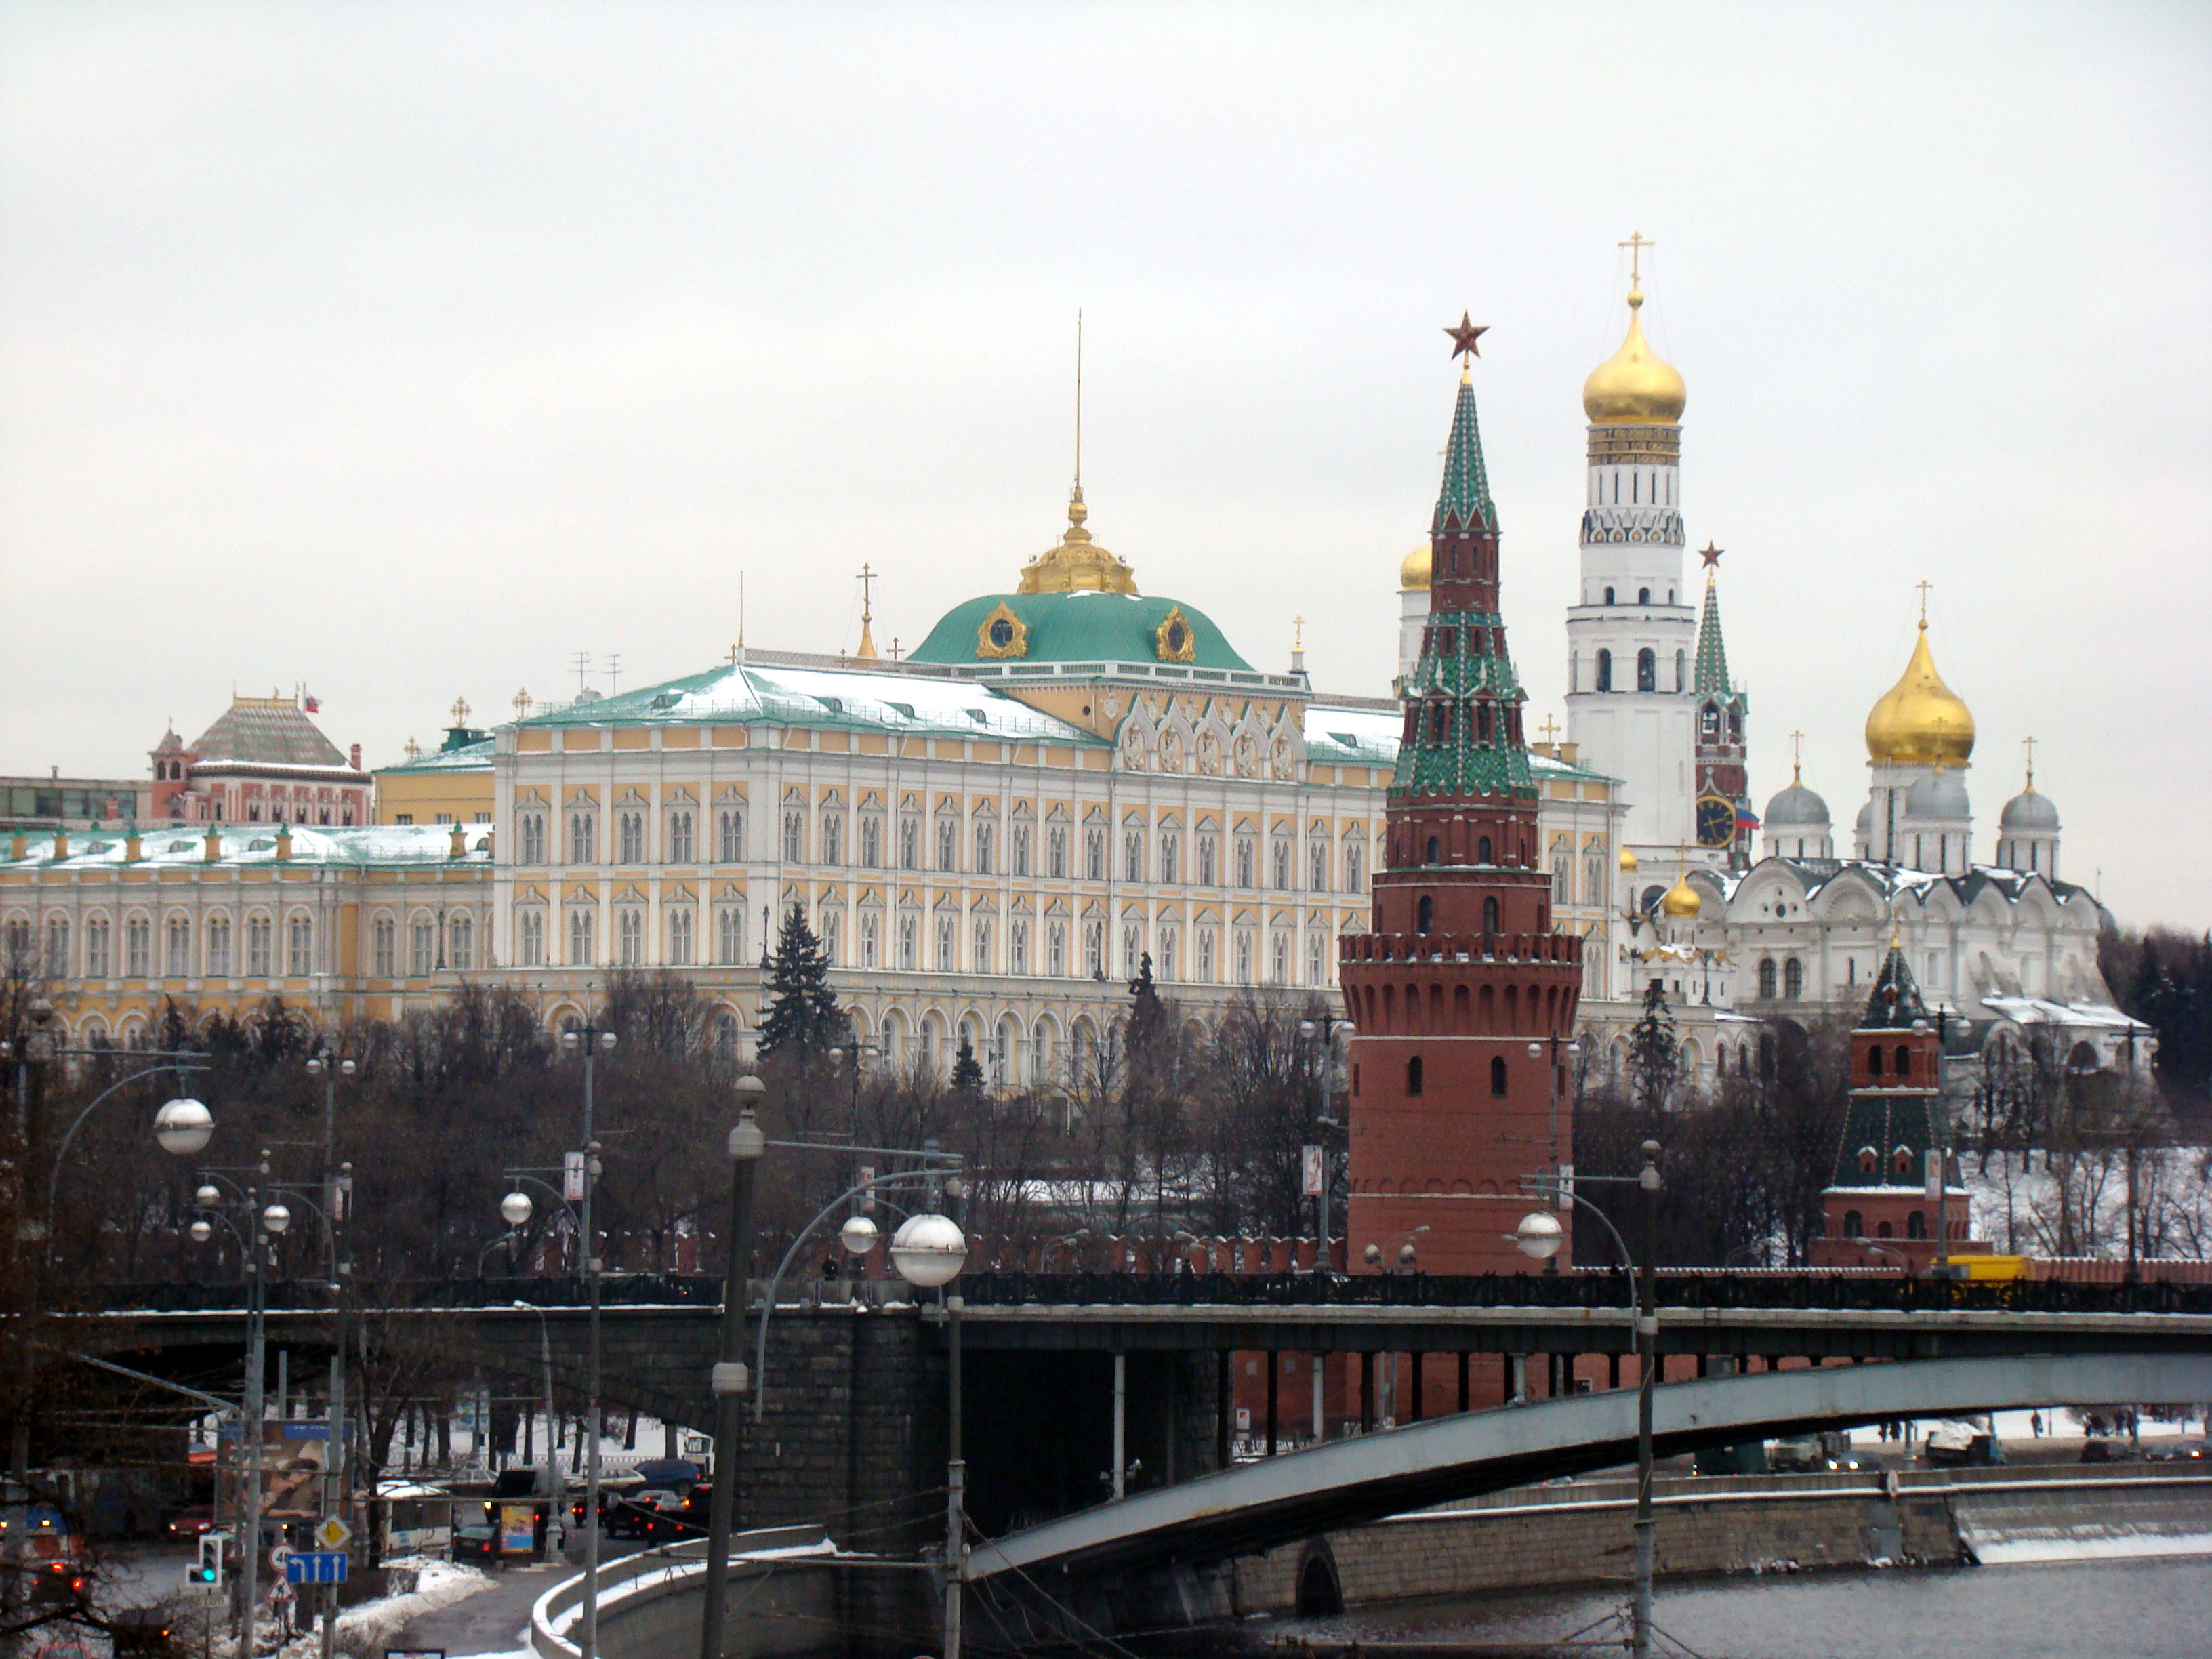
skyline, town, city, cityscape, downtown, plaza, landmark, tourism, place of worship, sony, town square, moscow, russia, cityscapes, moskau, dsc, h9, dsch9, human settlement